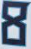
Number: 8